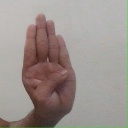
अक्षर: ब